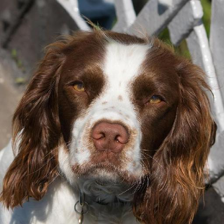
Label: animals